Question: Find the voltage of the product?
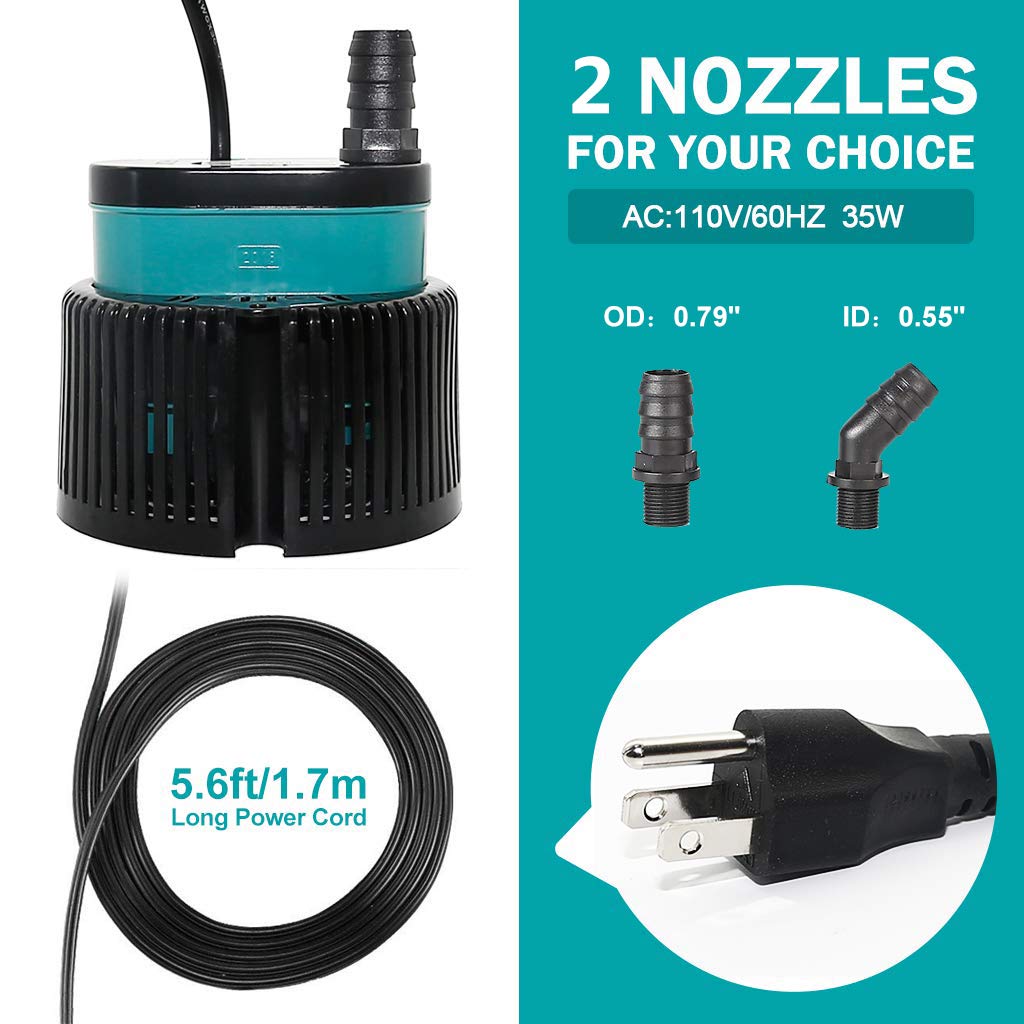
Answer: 110.0 volt